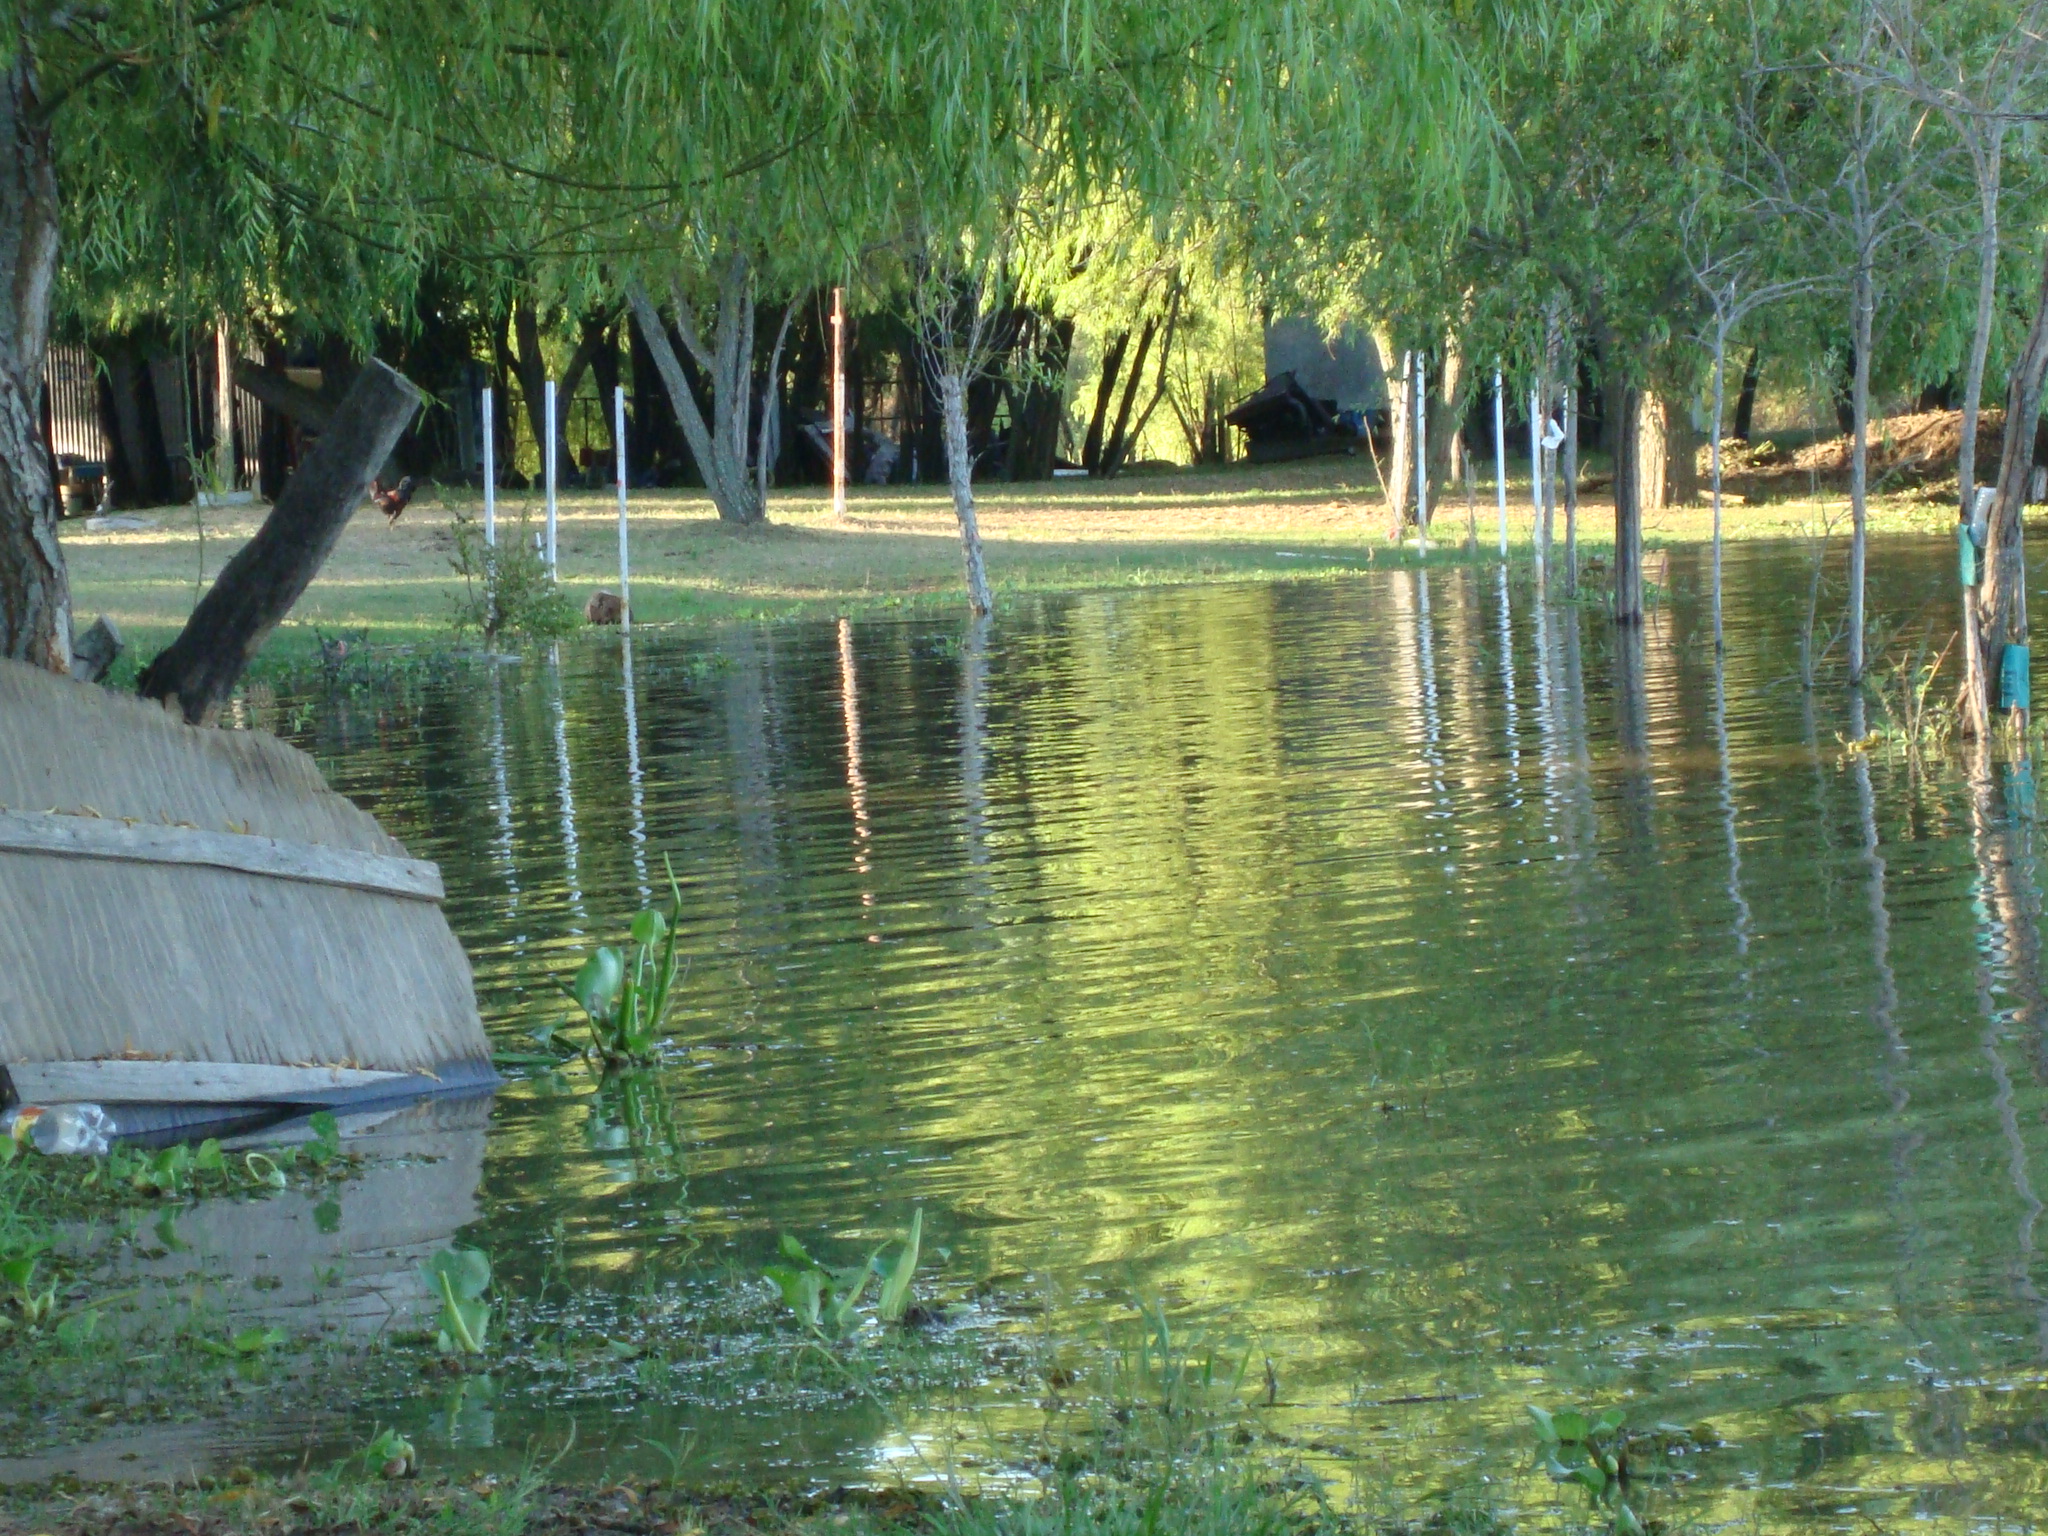
argentina, nature, water, reflection, pond, natural landscape, tree, nature reserve, bank, natural environment, bayou, fish pond, swamp, lake, botany, wetland, waterway, river, watercourse, riparian forest, plant, Freshwater marsh, grass, adaptation, reservoir, floodplain, lacustrine plain, forest, marsh, state park, channel, water lily